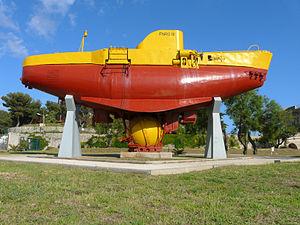
Les bathyscaphes sont des engins sous-marins d'exploration abyssale.